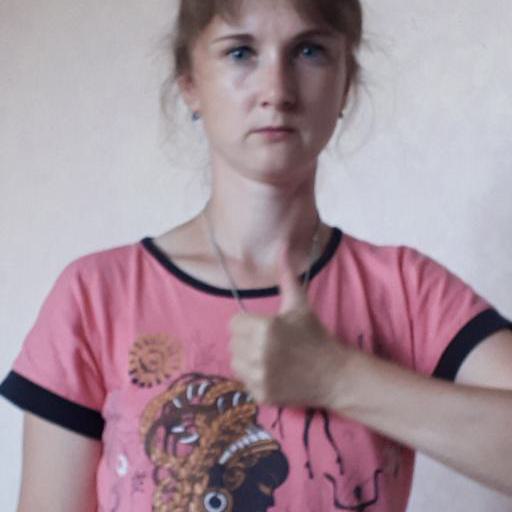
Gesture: like